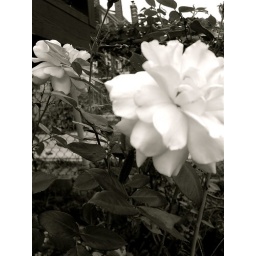
Yellow roses in black and white.